RNA polymerase

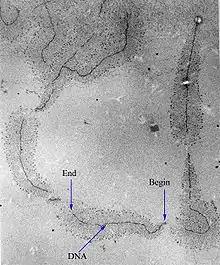
An electron-micrograph of DNA strands decorated by hundreds of RNAP molecules too small to be resolved. Each RNAP is transcribing an RNA strand, which can be seen branching off from the DNA. "Begin" indicates the 3′ end of the DNA, where RNAP initiates transcription; "End" indicates the 5′ end, where the longer RNA molecules are completely transcribed.

Control of the process of gene transcription affects patterns of gene expression and, thereby, allows a cell to adapt to a changing environment, perform specialized roles within an organism, and maintain basic metabolic processes necessary for survival. Therefore, it is hardly surprising that the activity of RNAP is long, complex, and highly regulated. In "Escherichia coli" bacteria, more than 100 transcription factors have been identified, which modify the activity of RNAP.